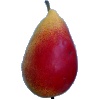
Label: Pear 2